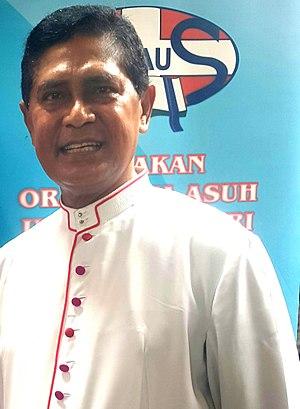
Vincentius Sensi Potokota, né le 11 juillet 1951 à Saga dans les Petites îles de la Sonde orientales, est un évêque indonésien, archevêque d'Ende en Indonésie depuis 2007.